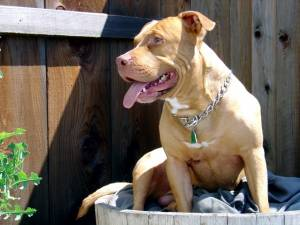
Breed: american pit bull terrier